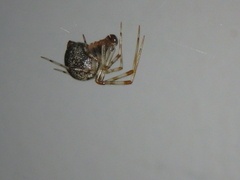
Species: Parasteatoda_tepidariorum